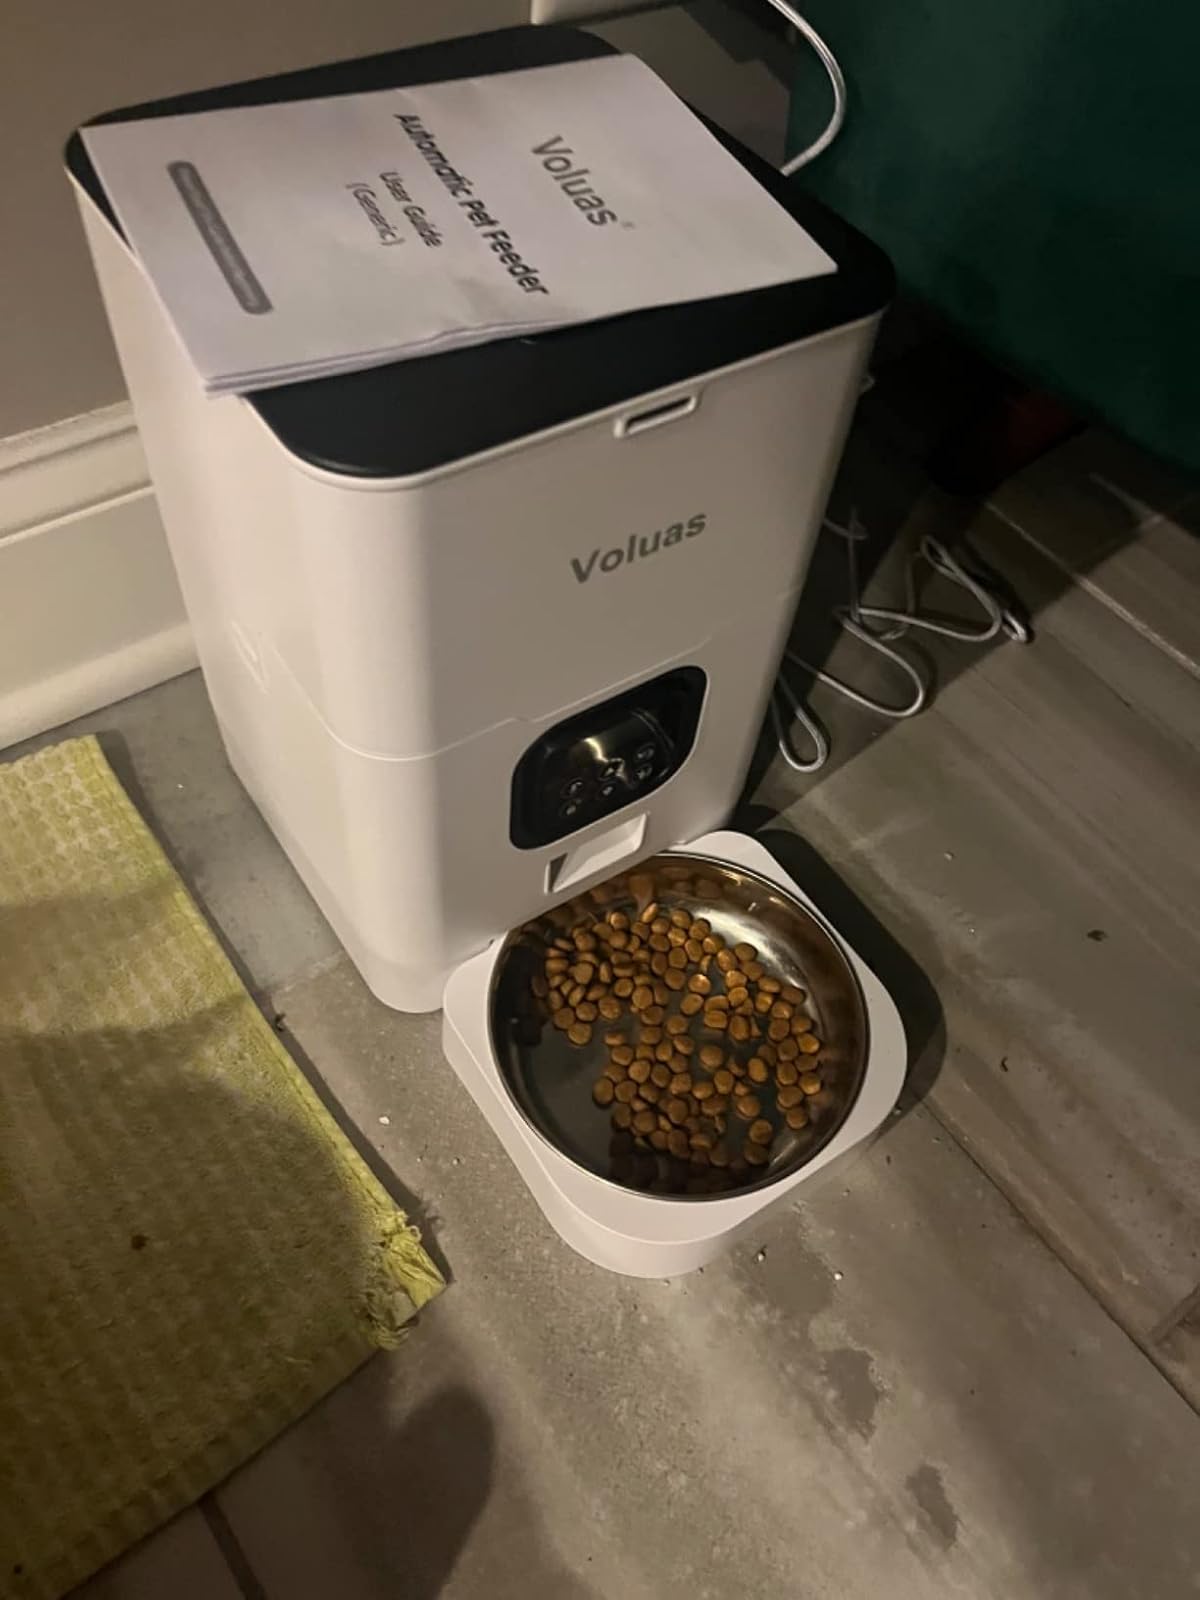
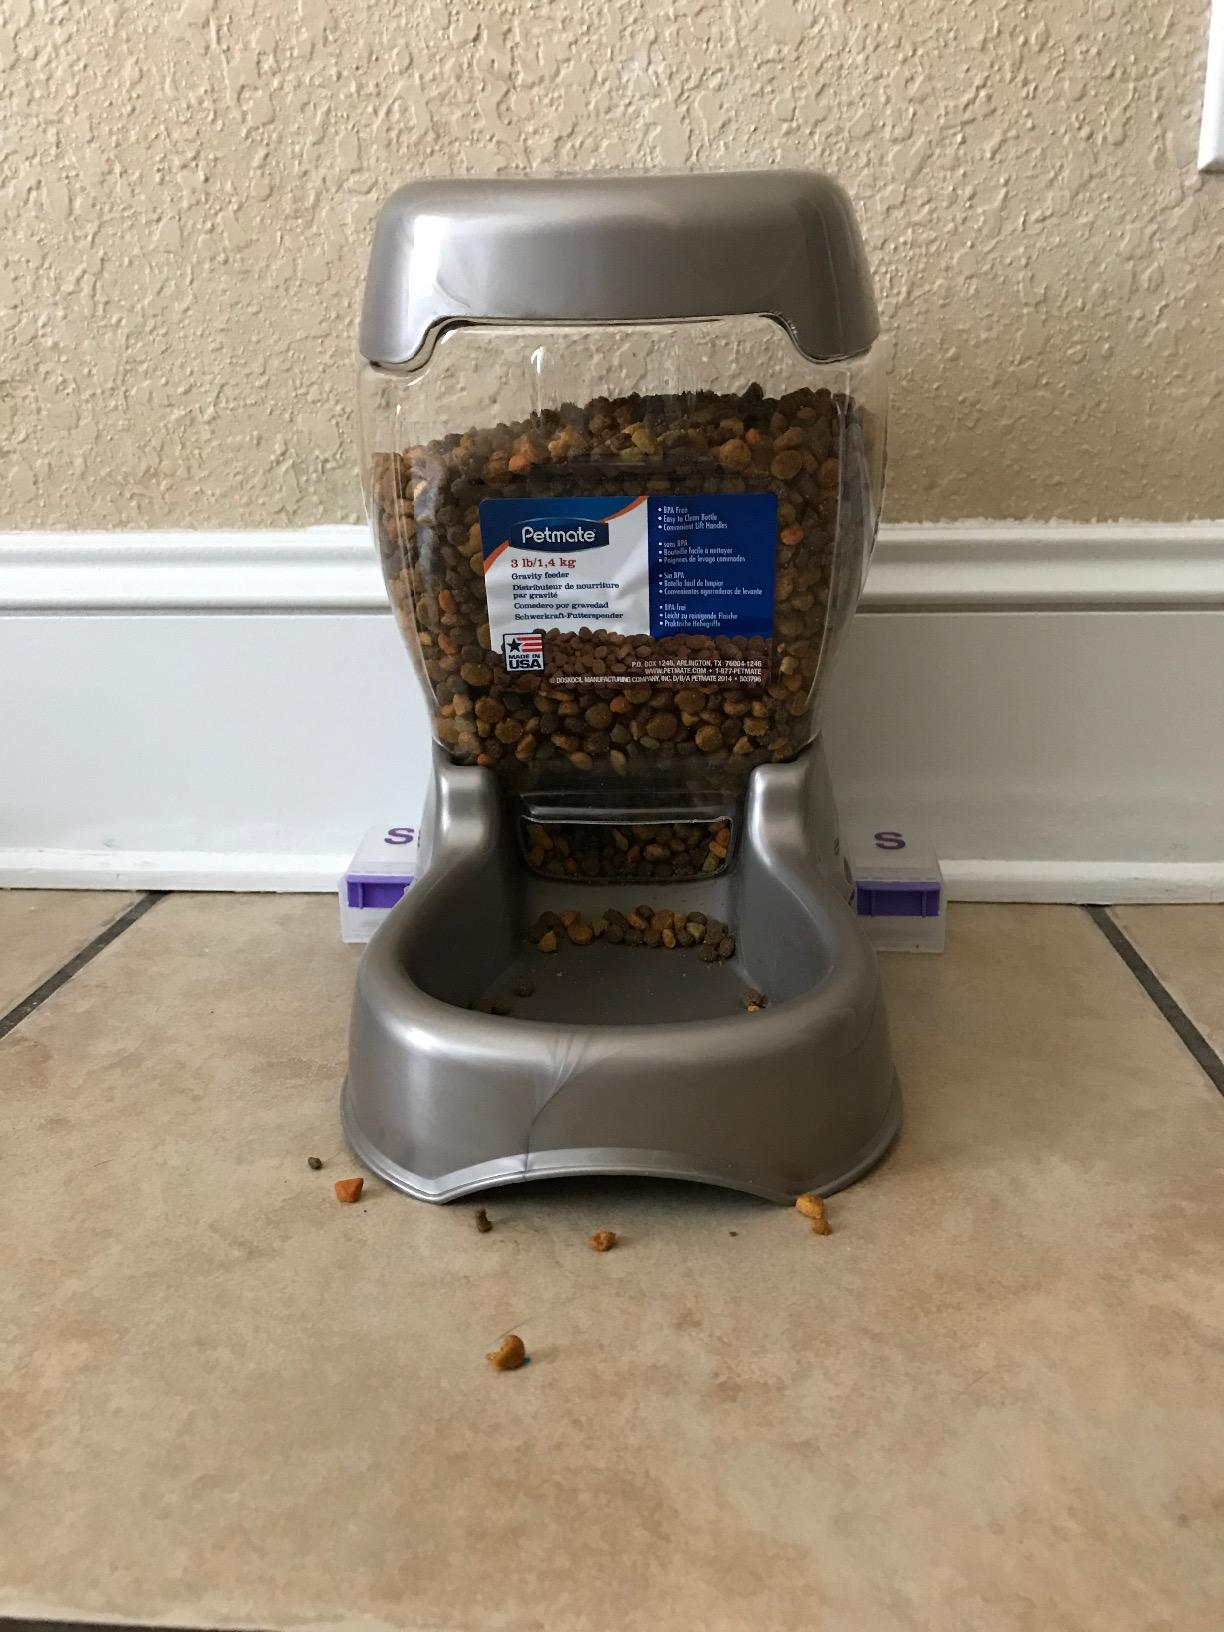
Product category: items_feeder
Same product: no